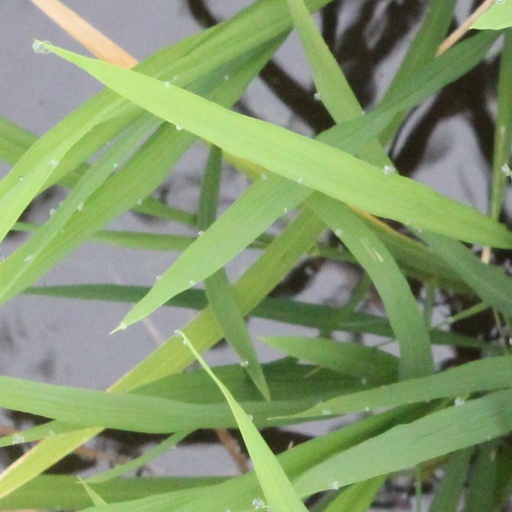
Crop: rice